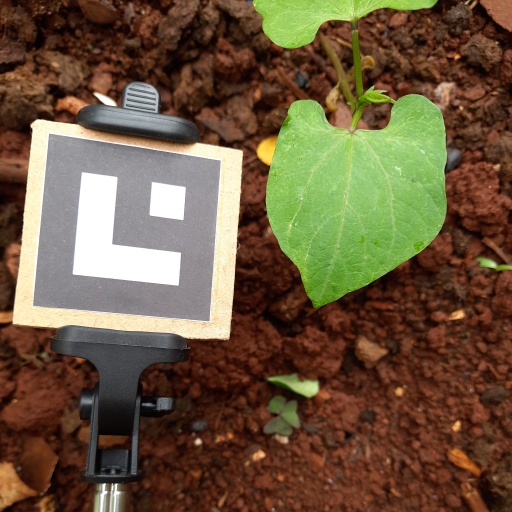
Observations: flat surface, no eating holes, under shade